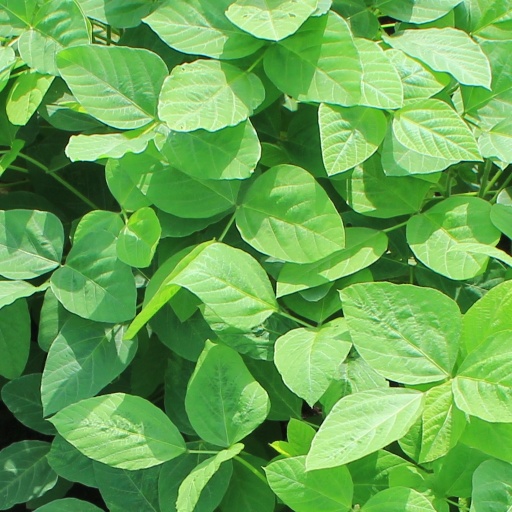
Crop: soybean